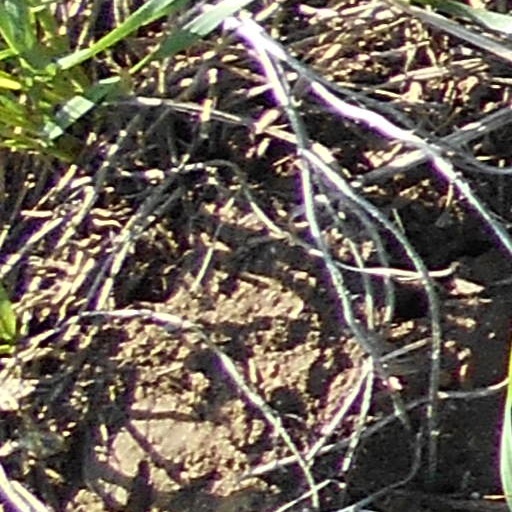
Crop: wheat